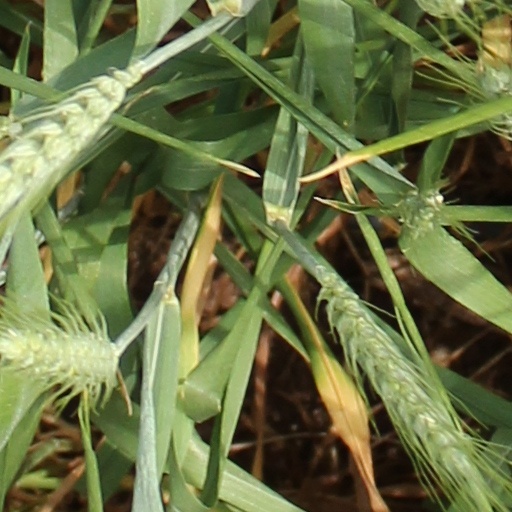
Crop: wheat